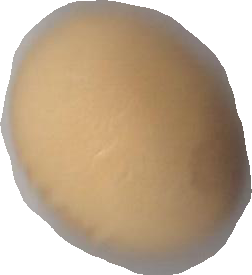
Variety: Grobogan